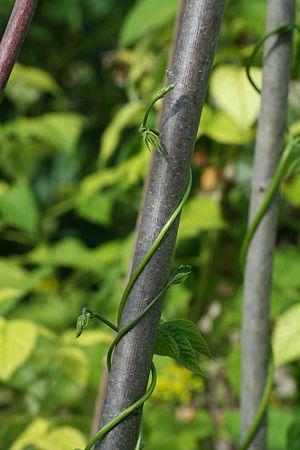
tige volubile de haricot grimpant (Phaseolus vulgaris)
Le Haricot, ou Haricot commun, est une espèce de plantes annuelles de la famille des Fabaceae, du genre Phaseolus, couramment cultivée comme légume ou légumineuse. On en consomme soit le fruit, haricot vert ou « mange-tout », soit les graines, riches en protéines. Le terme « haricot » désigne aussi ces parties consommées, les graines ou les gousses.